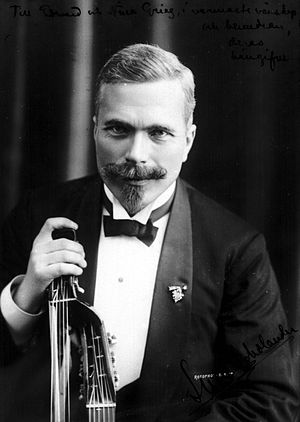
Sven Scholander
Sven Scholander
Sven Scholander var en svensk billedhugger og Bellmansanger, søn af Fredrik Wilhelm Scholander.